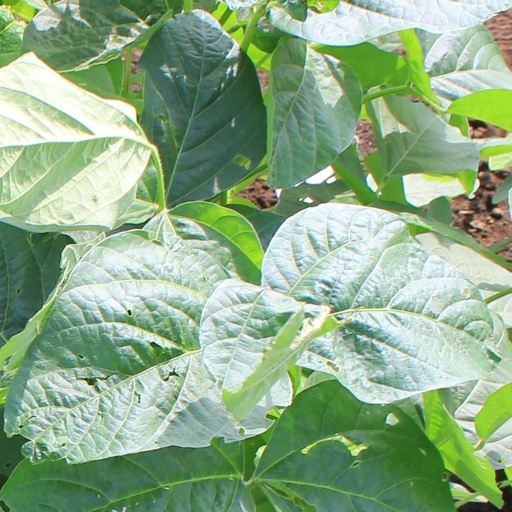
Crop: soybean